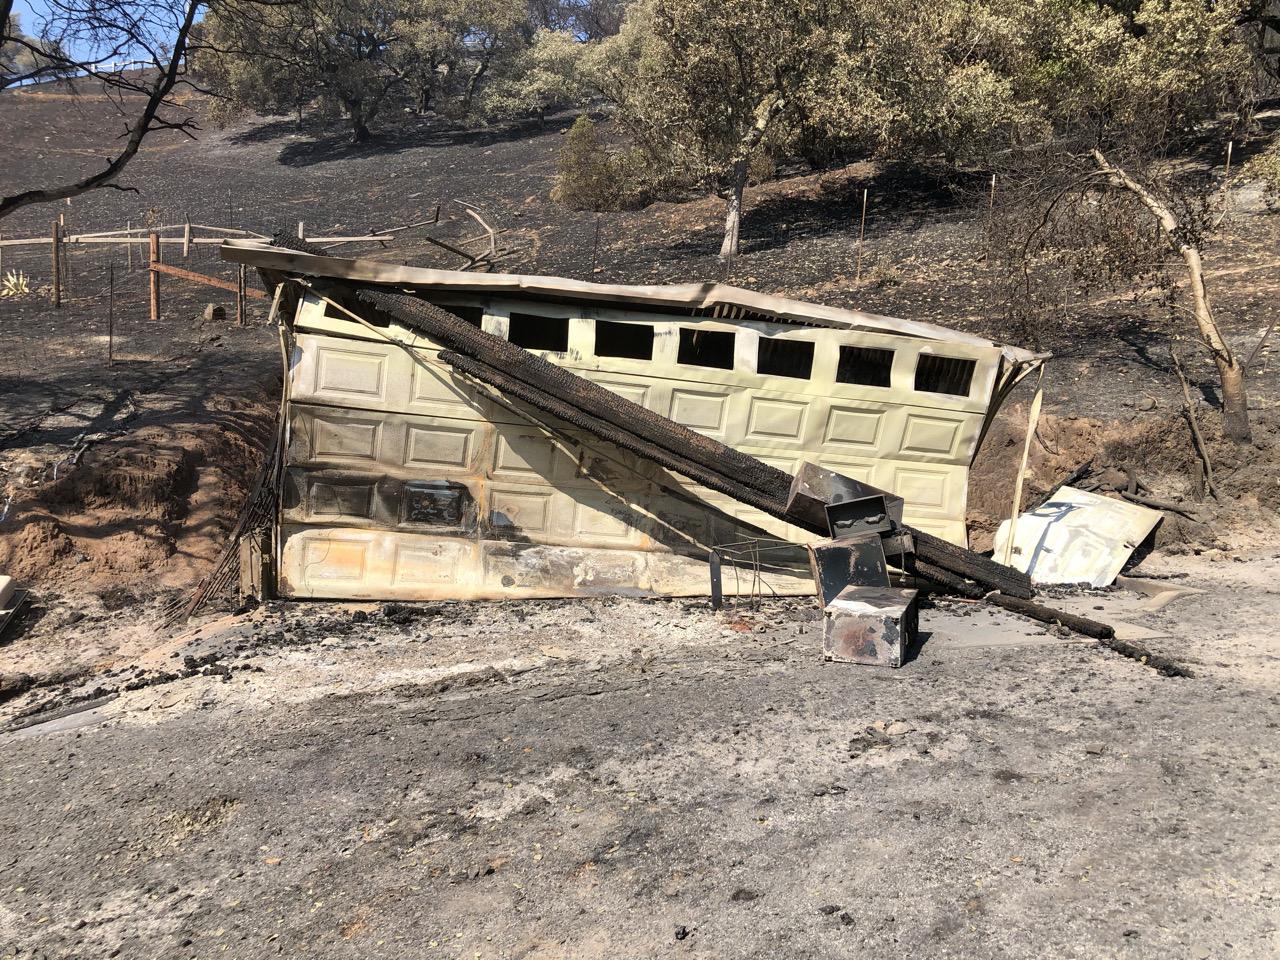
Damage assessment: destroyed